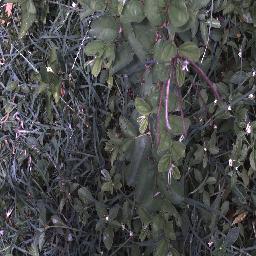
Label: chinee_apple